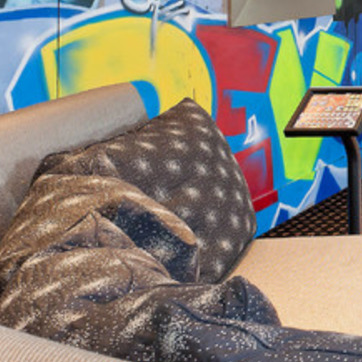
Material: fabric